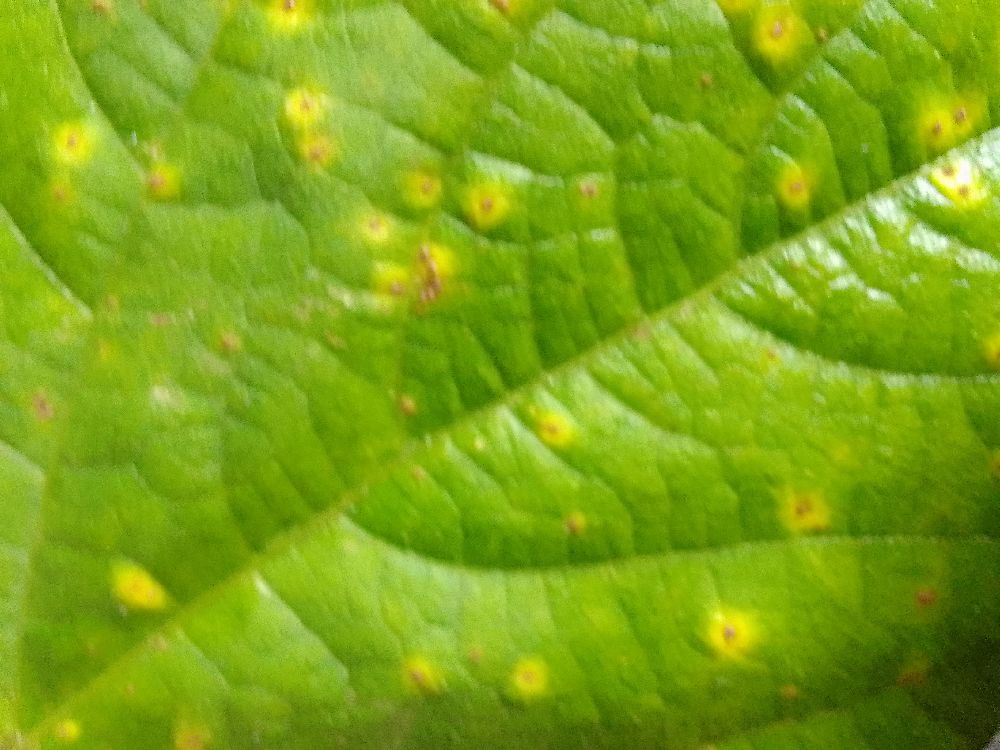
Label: rust